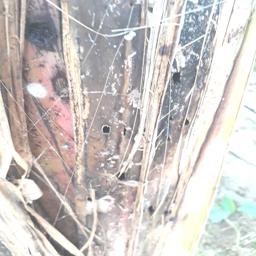
Label: BACTERIAL SOFT ROT